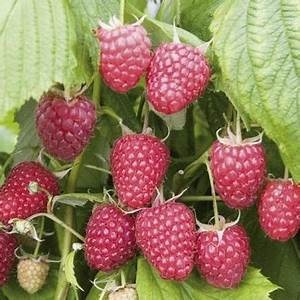
Label: raspberry